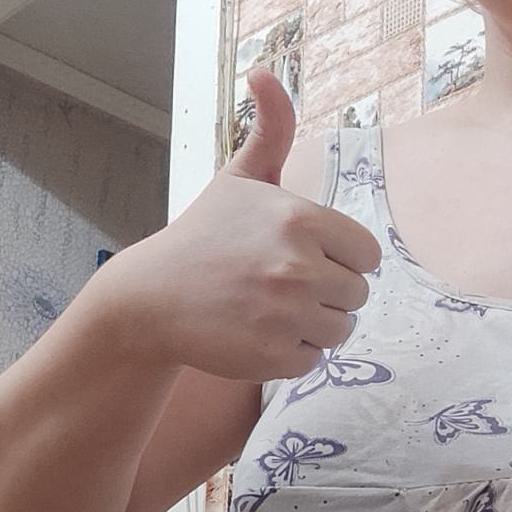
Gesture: like